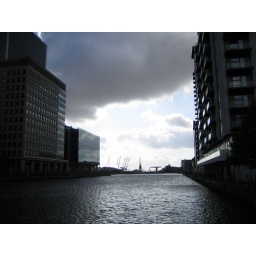
The view from the little white bridge by Heron Quay - before it became clogged with cranes.